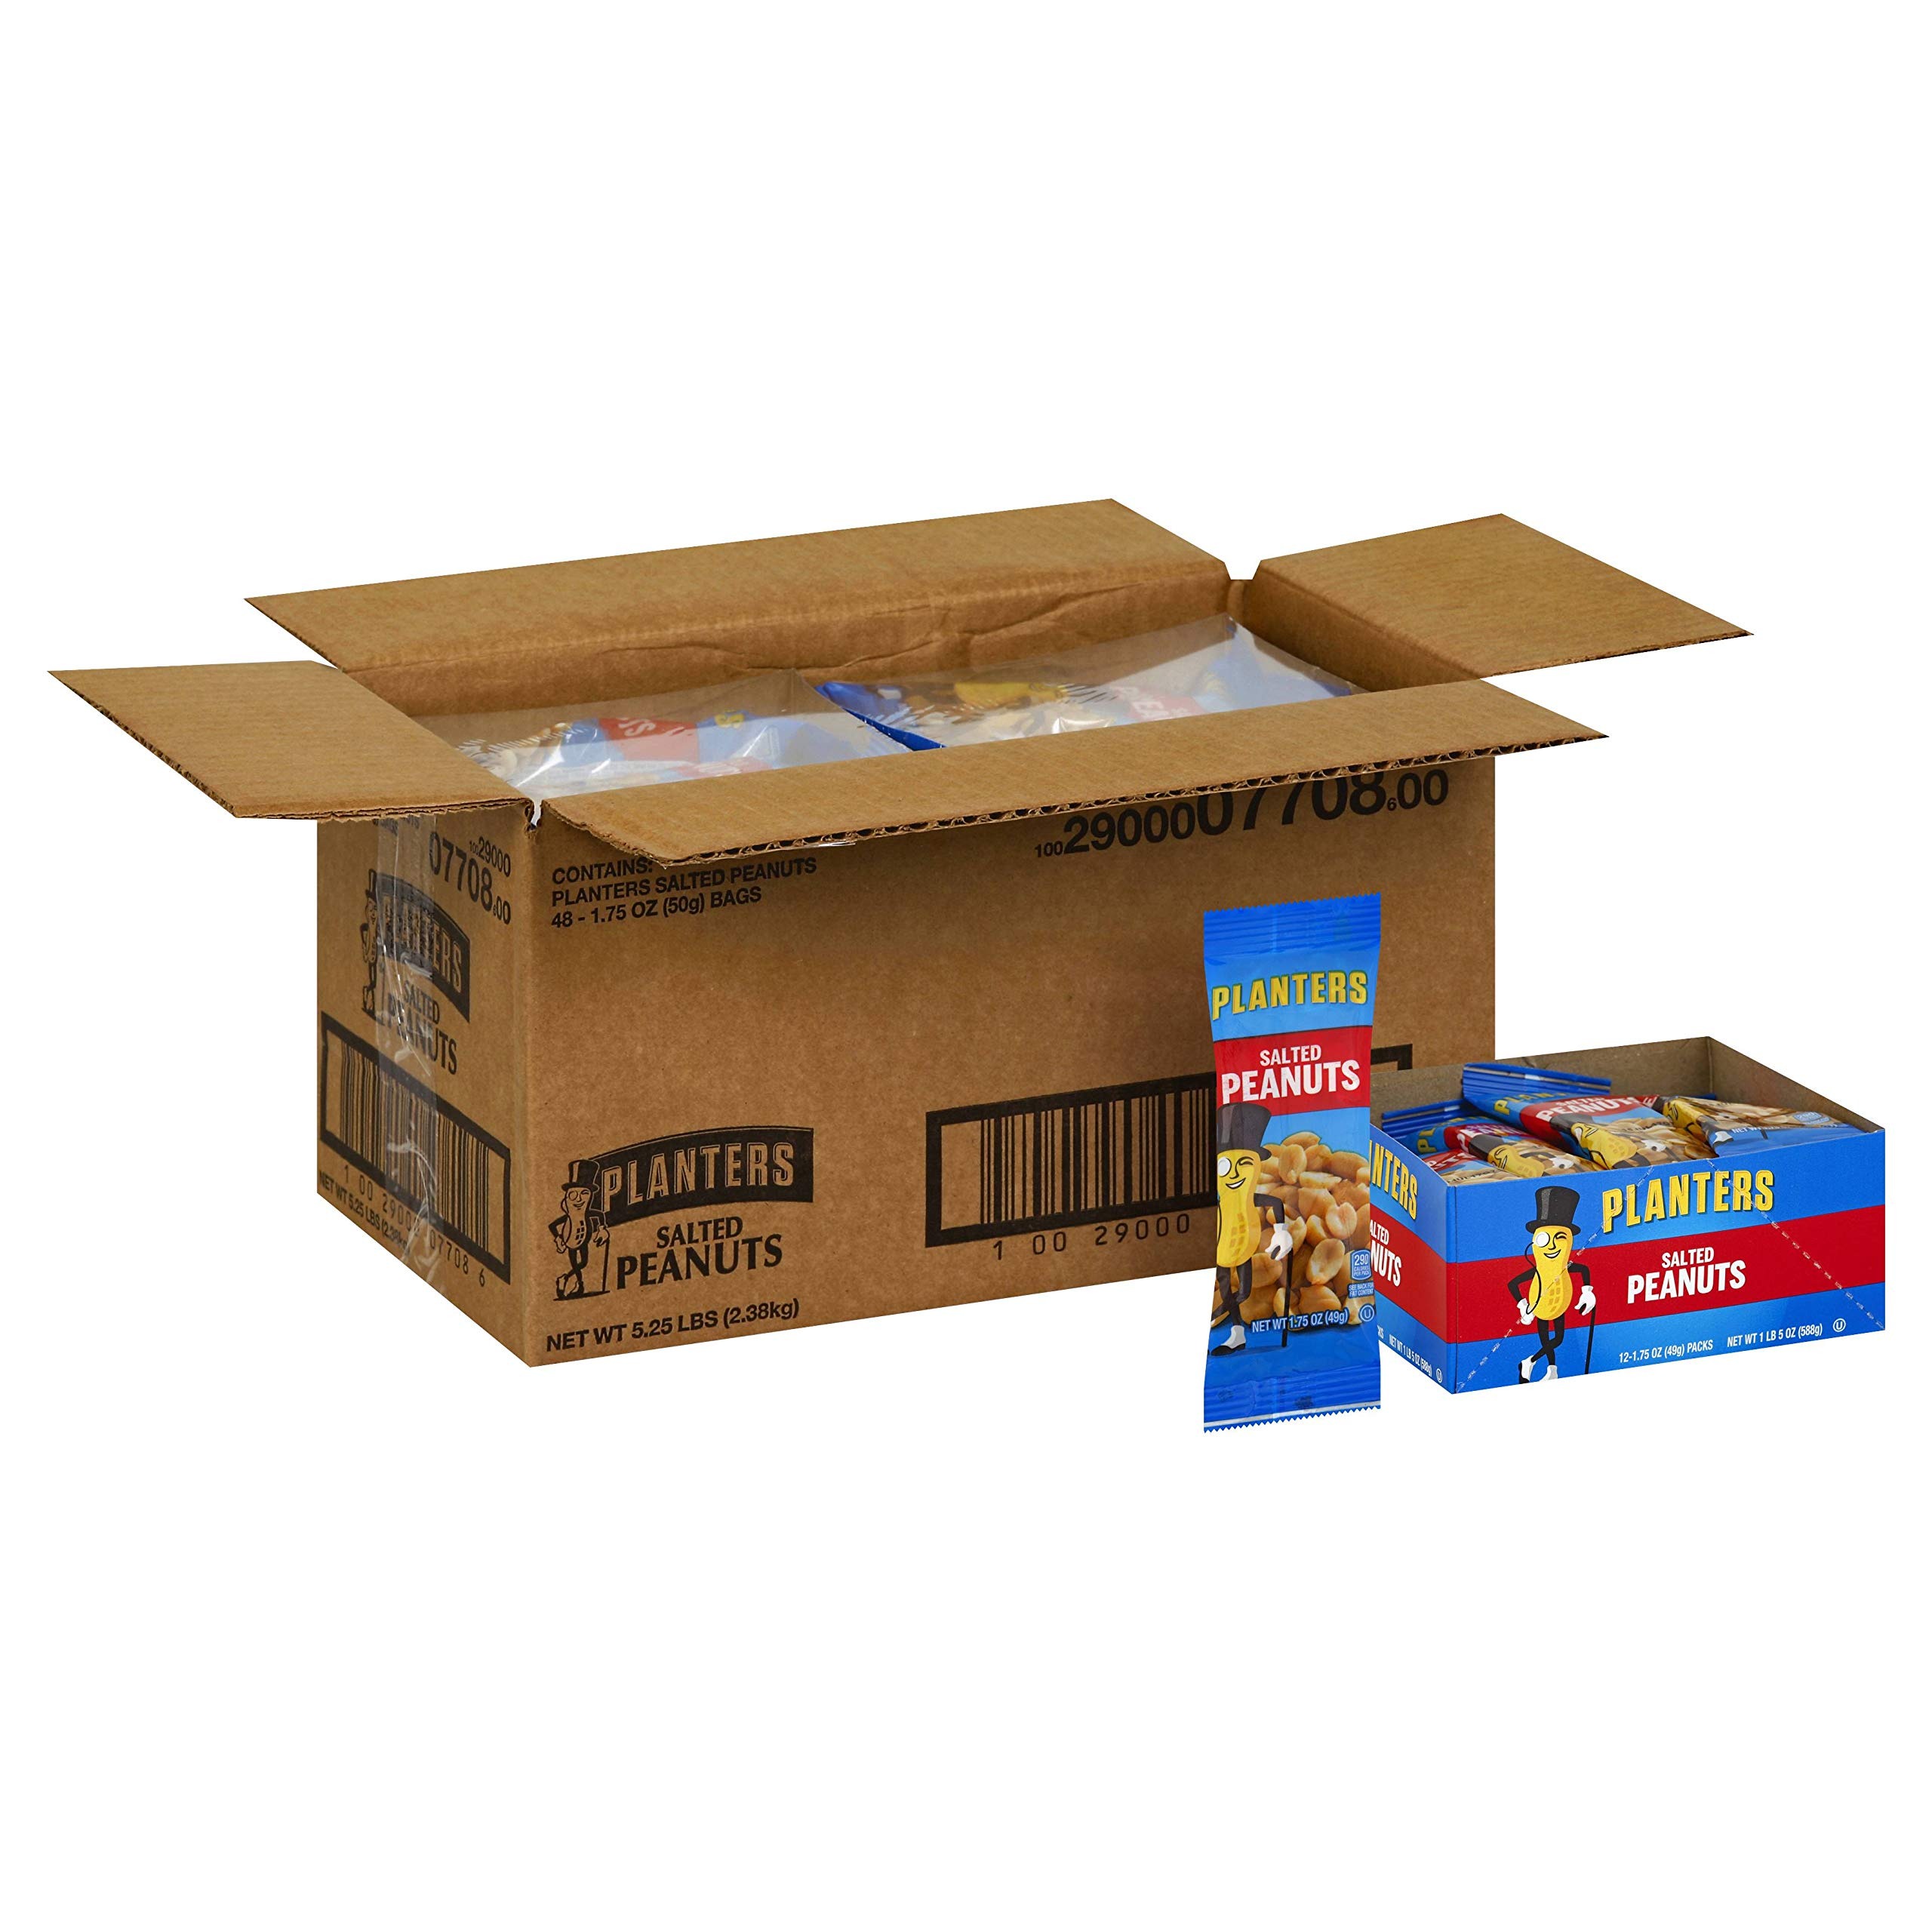
Item Name: Planters Salted Peanut Snacks, 1.75 Ounce -- 48 per case.
Value: 48.0
Unit: Count

Price: 10